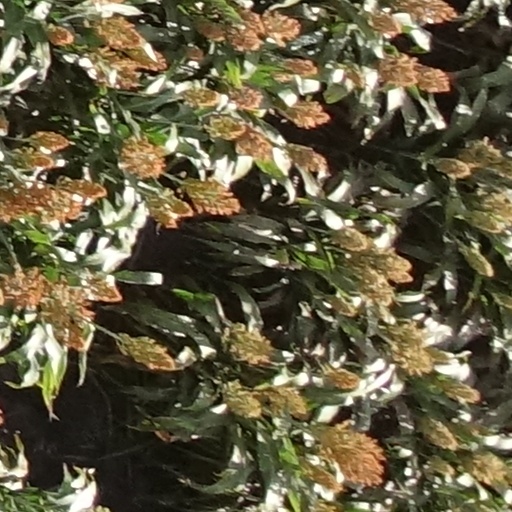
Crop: sorghum